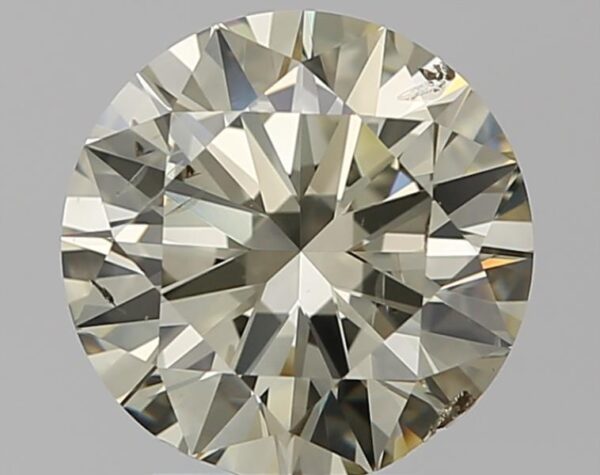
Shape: round
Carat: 2.01
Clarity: SI2
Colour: O-P
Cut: EX
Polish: EX
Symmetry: VG
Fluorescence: N
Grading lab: GIA
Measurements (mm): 8.04 x 8.11 x 4.93